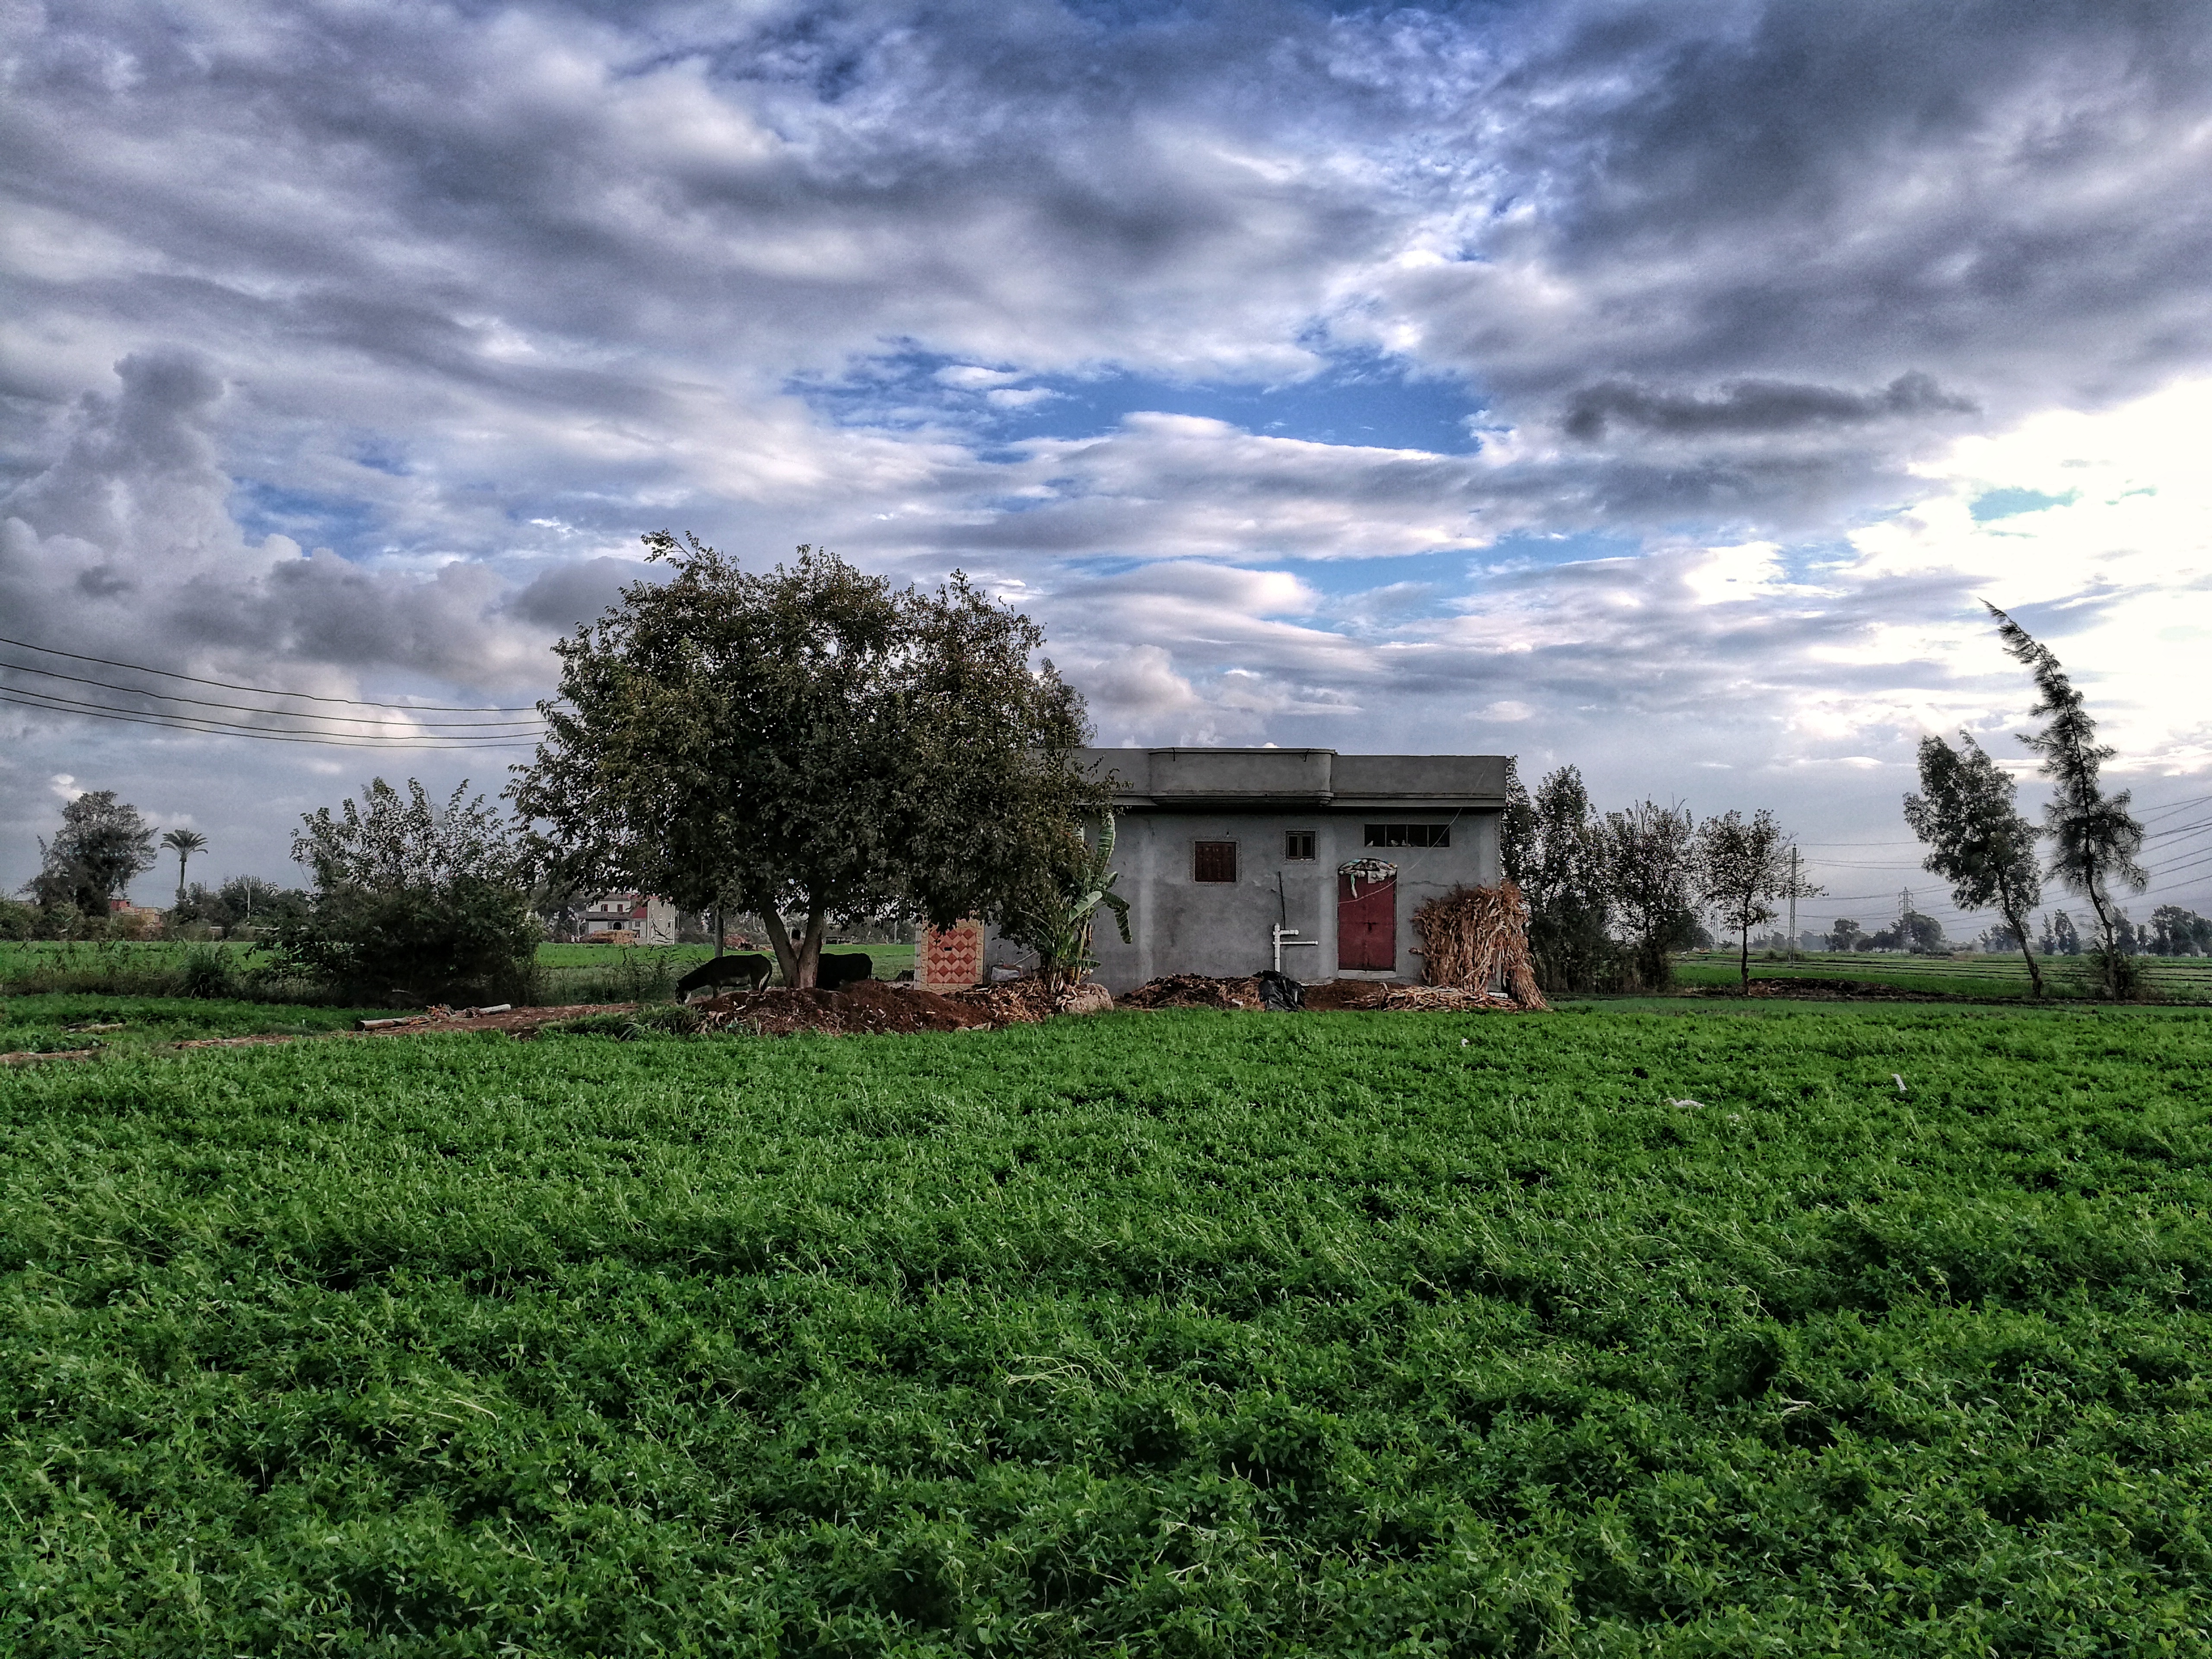
countryside, nature, cloud, sky, field, green, farm, grass, house, rural area, grassland, home, tree, leaf, crop, agriculture, prairie, landscape, meadow, land lot, meteorological phenomenon, pasture, plantation, real estate, estate, grass family, lawn, paddy field, village, plant